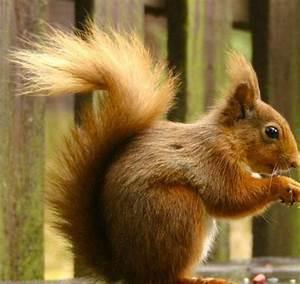
squirrel